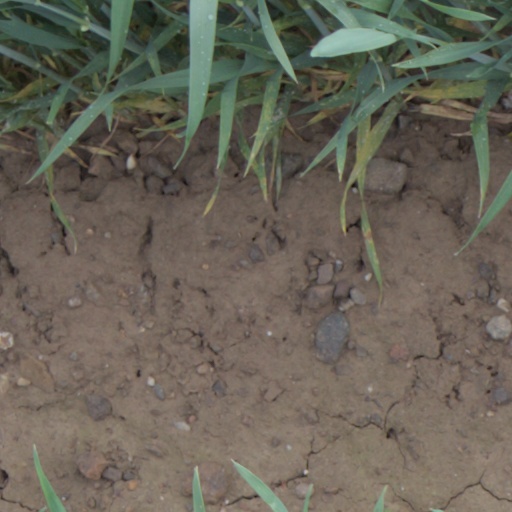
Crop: wheat